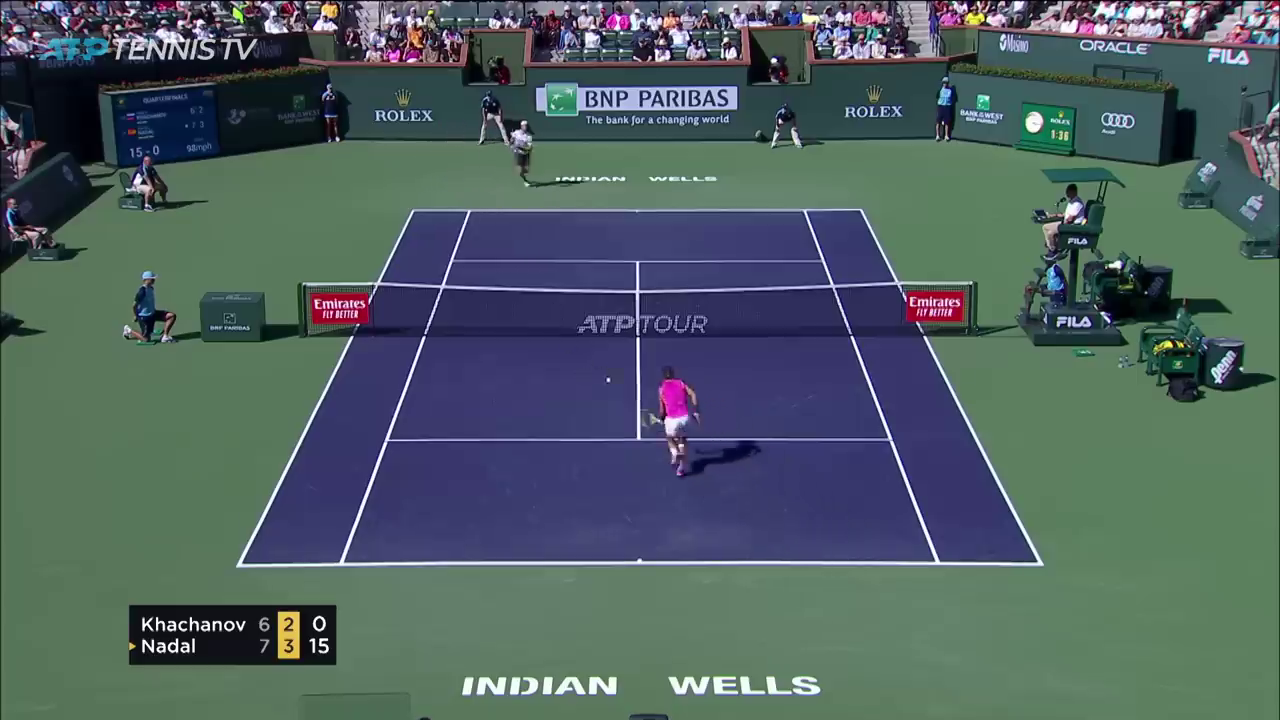
Tennis player A is standing at the T-zone of the court and player B is at the baseline.